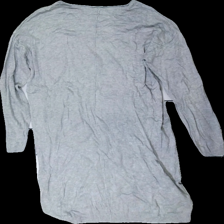
View: back
Type: Top
Category: Ladies
Brand: Not in the list
Brand text on label: lipolipo
Colors: Grey
Material: 100% viscose
Cut: Regular
Size: L
Season: All
Damage location: bottom left
Price range: <50
Recommended usage: Reuse
Description: grå tröja, lite nopprig i armhålorna